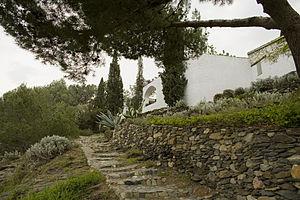
elBulli est un restaurant situé à Roses, en Catalogne, en Espagne. Il est dirigé par le chef Ferran Adrià et est notoire pour son utilisation intensive de la gastronomie moléculaire.